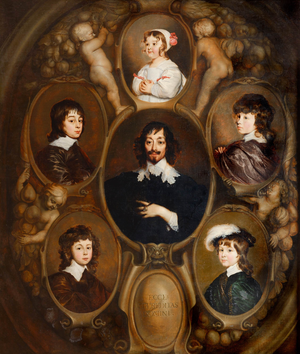
La littérature néerlandaise des XVIIᵉ et XVIIIᵉ siècles comprend l'ensemble des œuvres écrites aux XVIIᵉ et XVIIIᵉ siècles par des auteurs des anciens Pays-Bas ou de langue néerlandaise.